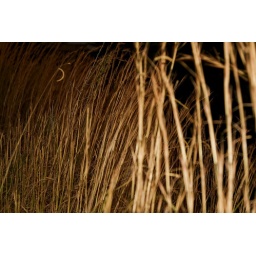
The grass at a neighbors house blowing in the wind.